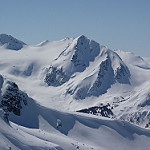
Scene: Outdoor